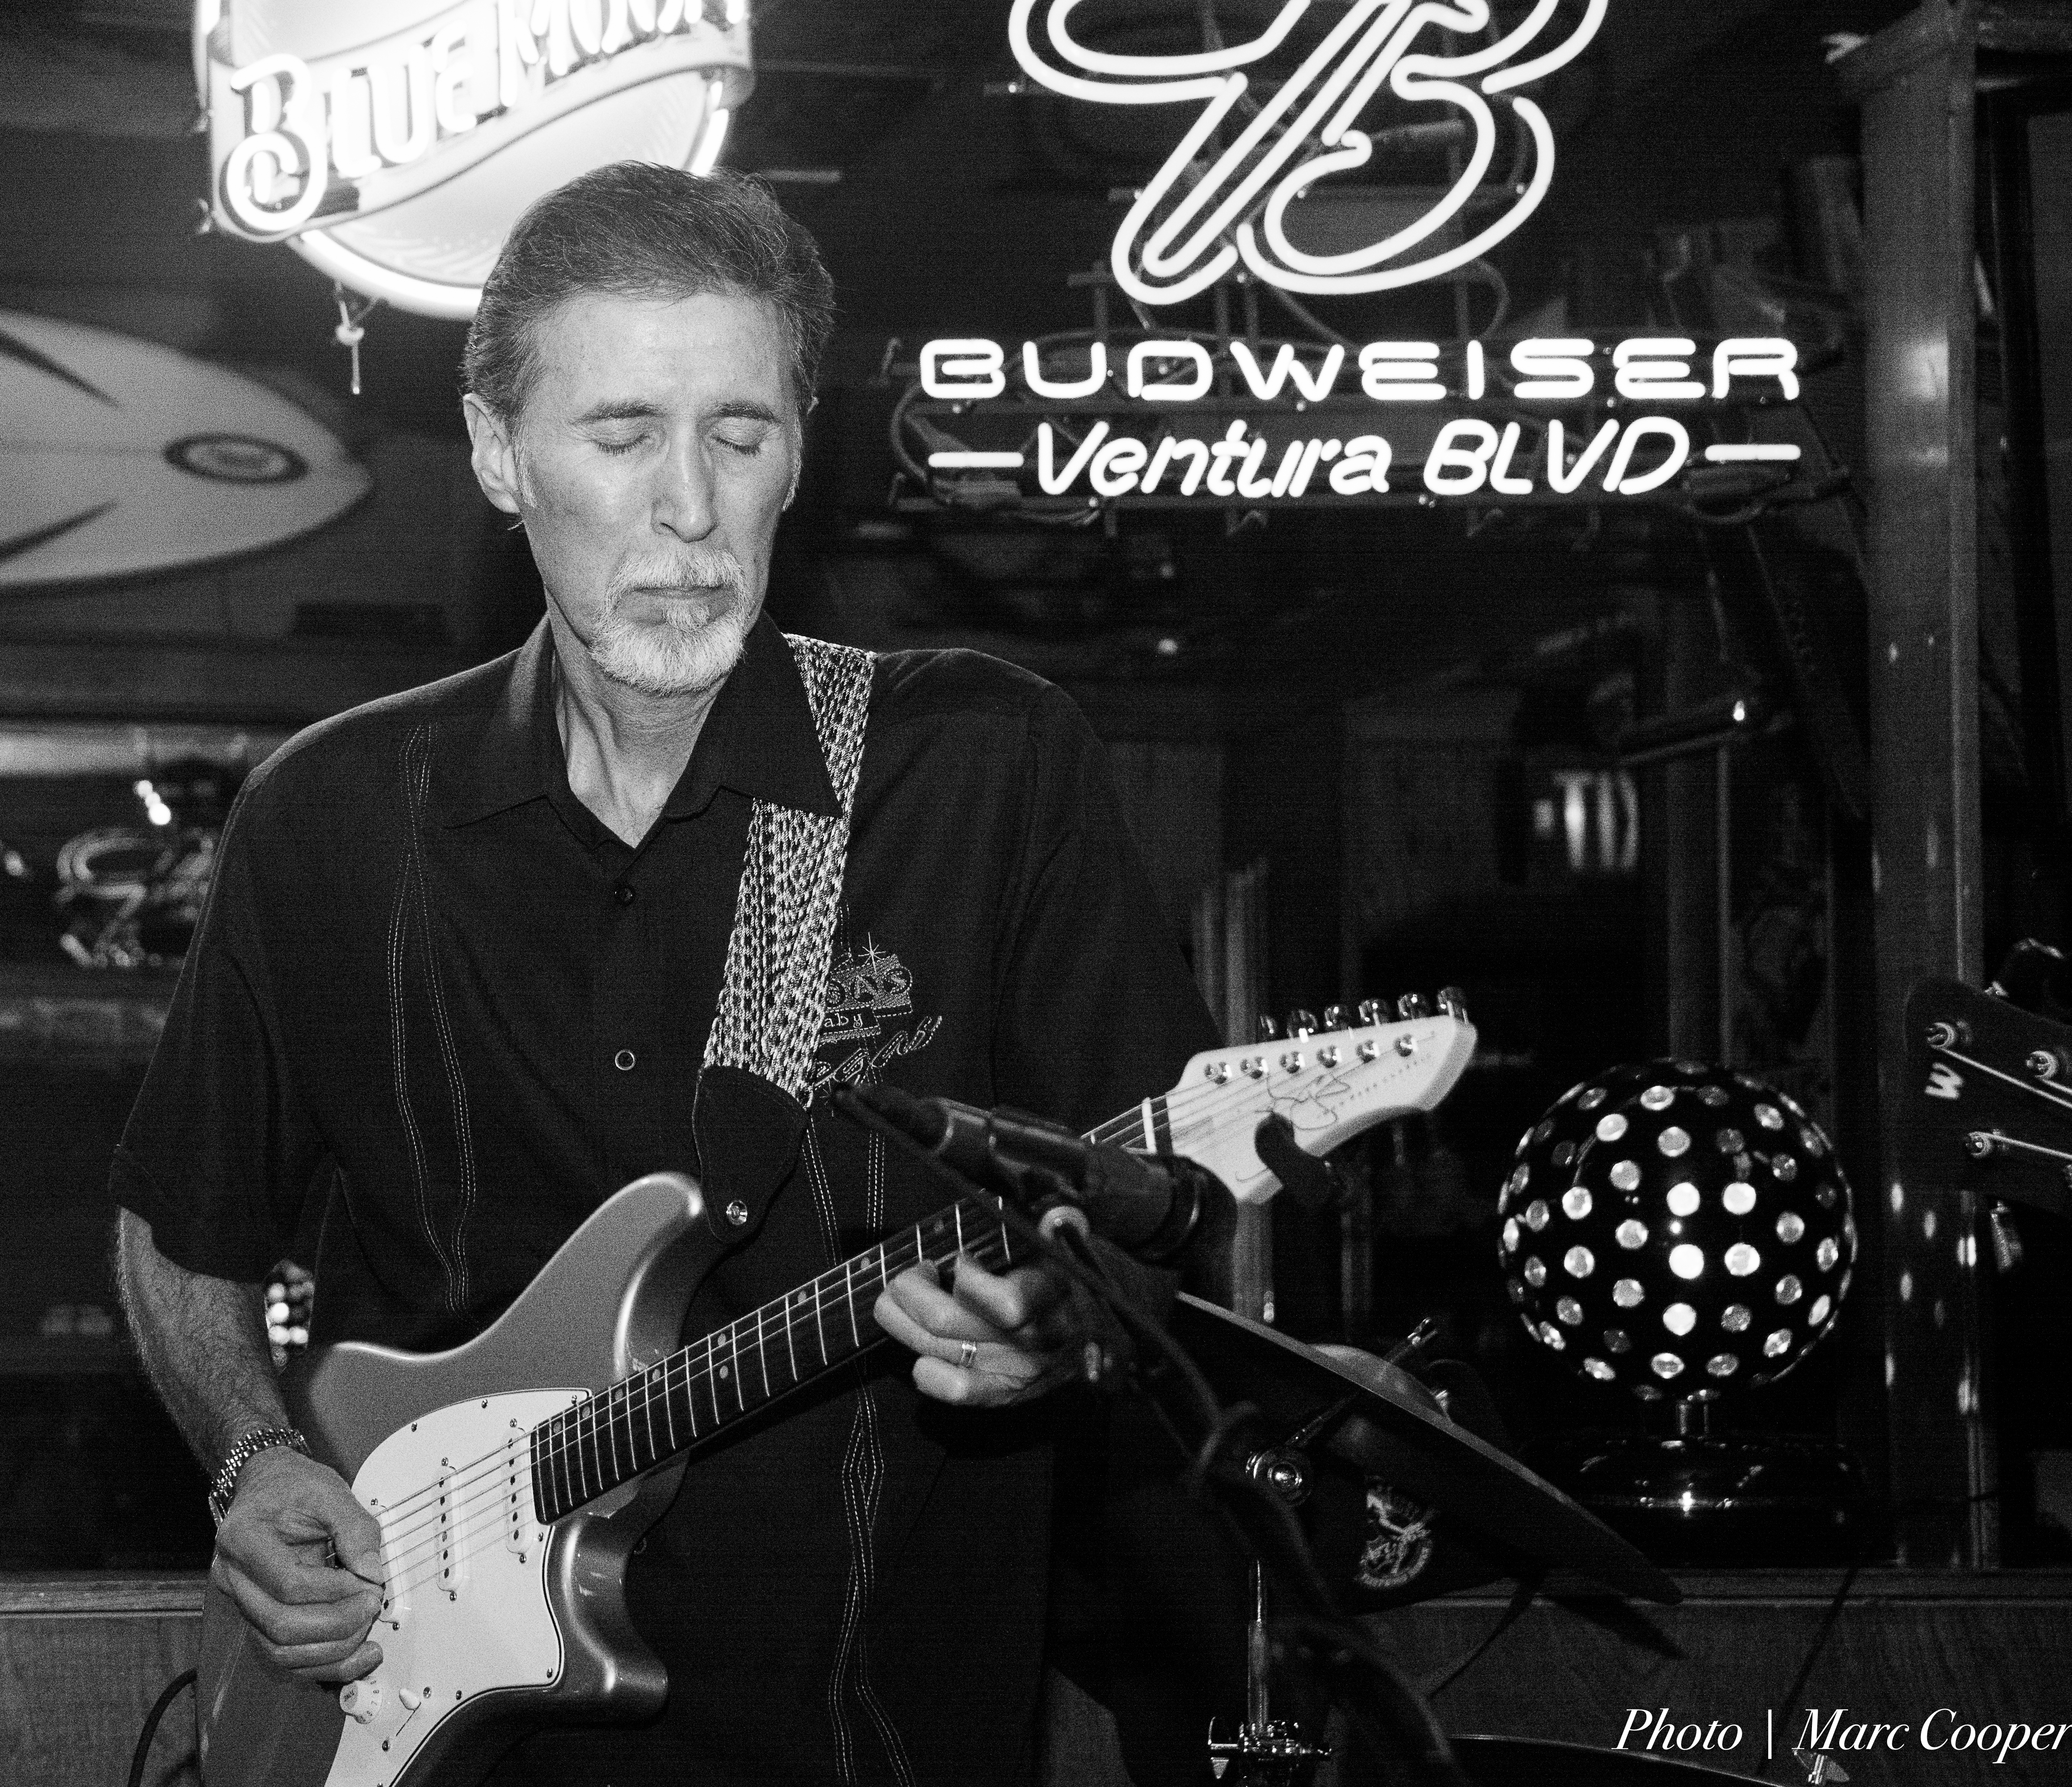
music, black and white, guitar, concert, musician, black, monochrome, blues, performance, bassist, guitarist, drummer, entertainment, andyt, singer songwriter, monochrome photography, musical ensemble